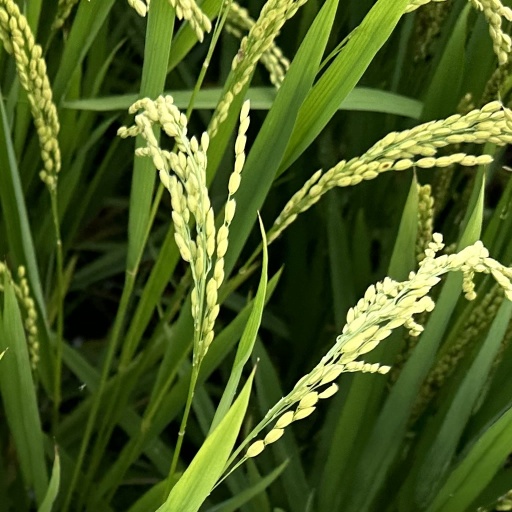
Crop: rice